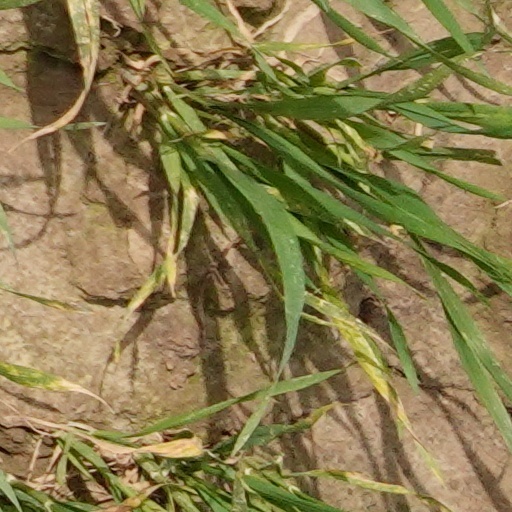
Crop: wheat